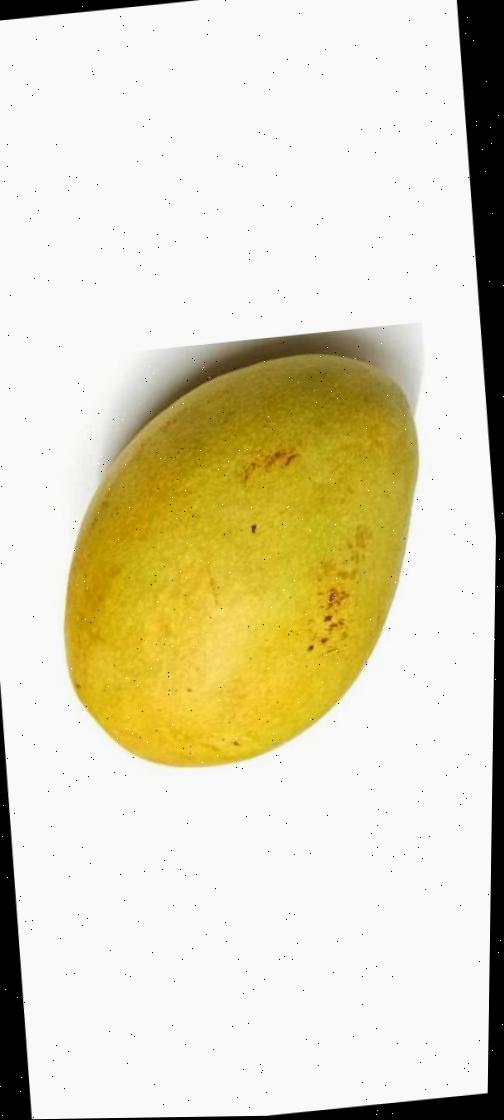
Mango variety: Bari-11